Dietrich-Gobiet DP.VII

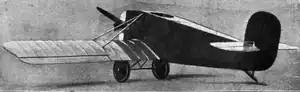

The Dietrich-Gobiet DP.VII was a simple, low power, German sports aircraft flown in early 1924.